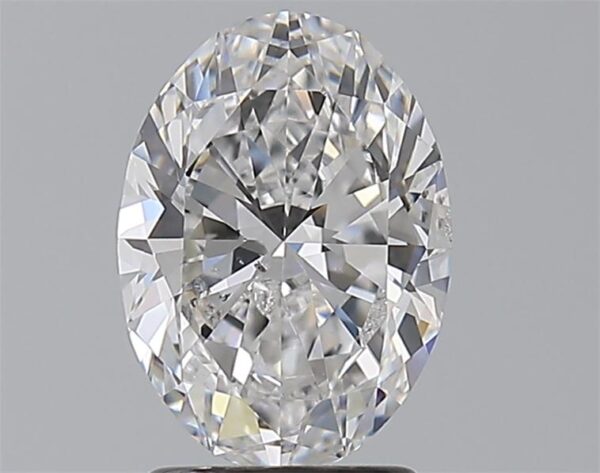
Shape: oval
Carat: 2
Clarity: SI1
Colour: D
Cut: EX
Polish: EX
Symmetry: EX
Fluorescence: N
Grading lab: GIA
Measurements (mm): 9.69 x 7 x 4.4